Micro Instrumentation and Telemetry Systems

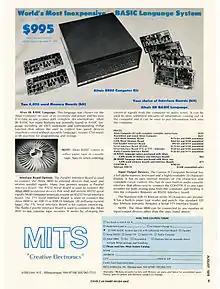
An Altair 8800 kit with 8 KB of memory and Altair BASIC cost only $995 in August 1975.

In December 1974 Bill Gates was a student at Harvard University and Paul Allen worked for Honeywell in Boston. They saw the Altair 8800 computer in the January 1975 issue of "Popular Electronics" and knew it was powerful enough to support a BASIC interpreter. They wanted to be the first to offer BASIC for the Altair computer, and the software development tools they had previously created for their Intel 8008 microprocessor based Traf-O-Data computer would give them a head start. While their friend, Paul Gilbert, was building the computer, Allen wrote a program that ran on a DEC PDP-10 time-sharing computer that simulated the 8008 system. He also modified DEC's macro assembler to produce the machine code for the 8008 microprocessor. The Traf-O-Data software could be written and debugged before the computer hardware was complete. Gates and Allen worked at TRW where they had unlimited access to a PDP-10.